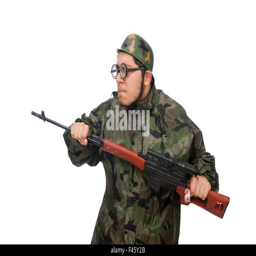
military man with a gun isolated on white